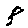
Label: 8